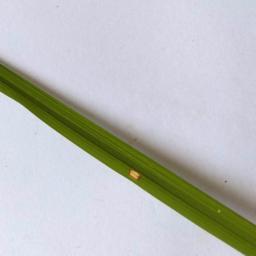
Label: Rice___Leaf_Blast